Sport in the United Kingdom

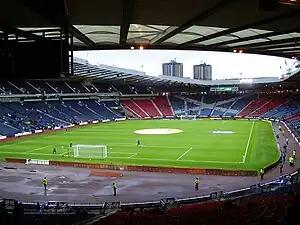
Hampden Park, Glasgow—Scotland's national football stadium

The Northern Ireland football league system includes the NIFL Premiership, often known colloquially as the "Irish League". One Northern Irish club, Derry City, plays its football outside of the United Kingdom in the Republic of Ireland football league system. Windsor Park, Linfield F.C.'s 20,332-seater stadium, is also the home stadium of the national team.